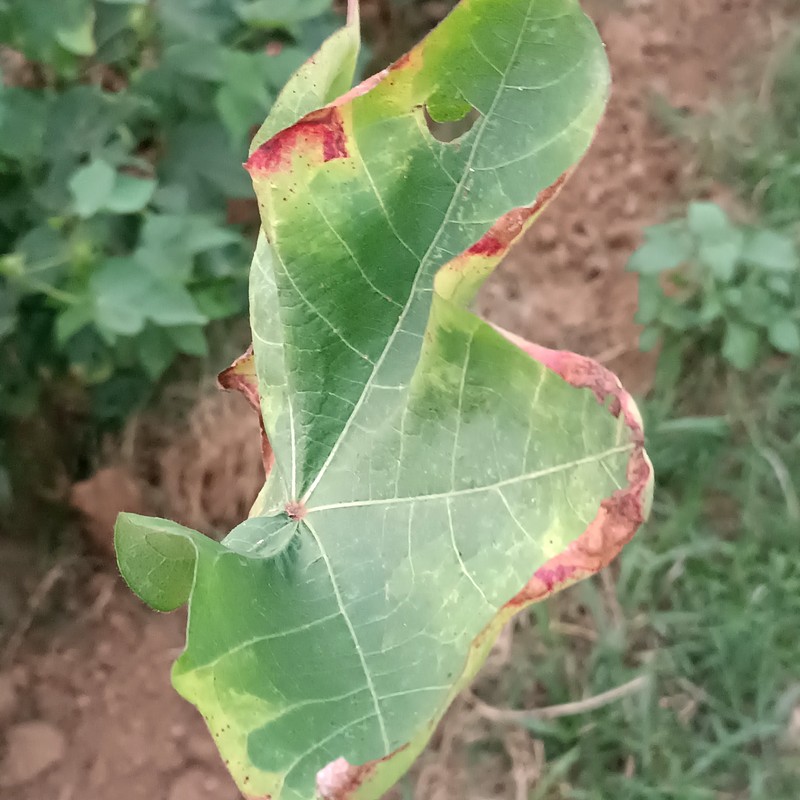
Label: Leaf Redding